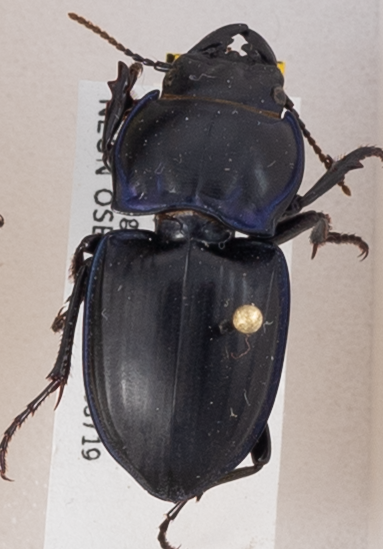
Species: Pasimachus subsulcatus
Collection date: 2018-07-19
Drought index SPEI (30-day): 0.9
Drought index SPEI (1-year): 2.09
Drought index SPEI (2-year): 2.09